Banksia integrifolia

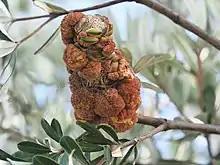
Galls caused by an Eriophyid mite (Eriophyidae) on "Banksia integrifolia" infructescence in Melbourne, Australia

Unlike most "Banksia" species, "B. integrifolia" does not require bushfire to trigger the release of its seed. Rather, seed is released spontaneously on reaching maturity in late summer. The species' non-reliance on fire for seed dispersal suggests that the exclusion of fire would not affect plant populations, but a number of studies have found the opposite to be true: in areas where fire has been excluded for many years, populations have declined substantially. An investigation into the defoliation and premature death of trees on the Yanakie Isthmus in south Victoria reached the tentative conclusion that the absence of fire had created unhealthy surface soil conditions. On the Mornington Peninsula, surveys of an area that had not been burnt since the 1890s found that "B. integrifolia" densities fell by 77% between 1977 and 2000. A subsequent study found the decline to have been caused by extremely high seedling mortality rates, due to grazing by herbivores and intense competition for soil moisture during summer. Despite acknowledging that "the role of fire in these systems remains unclear", it concluded that "developing fire and/or grazing management regimes will be necessary to conserve the structural integrity of these coastal ecosystems."